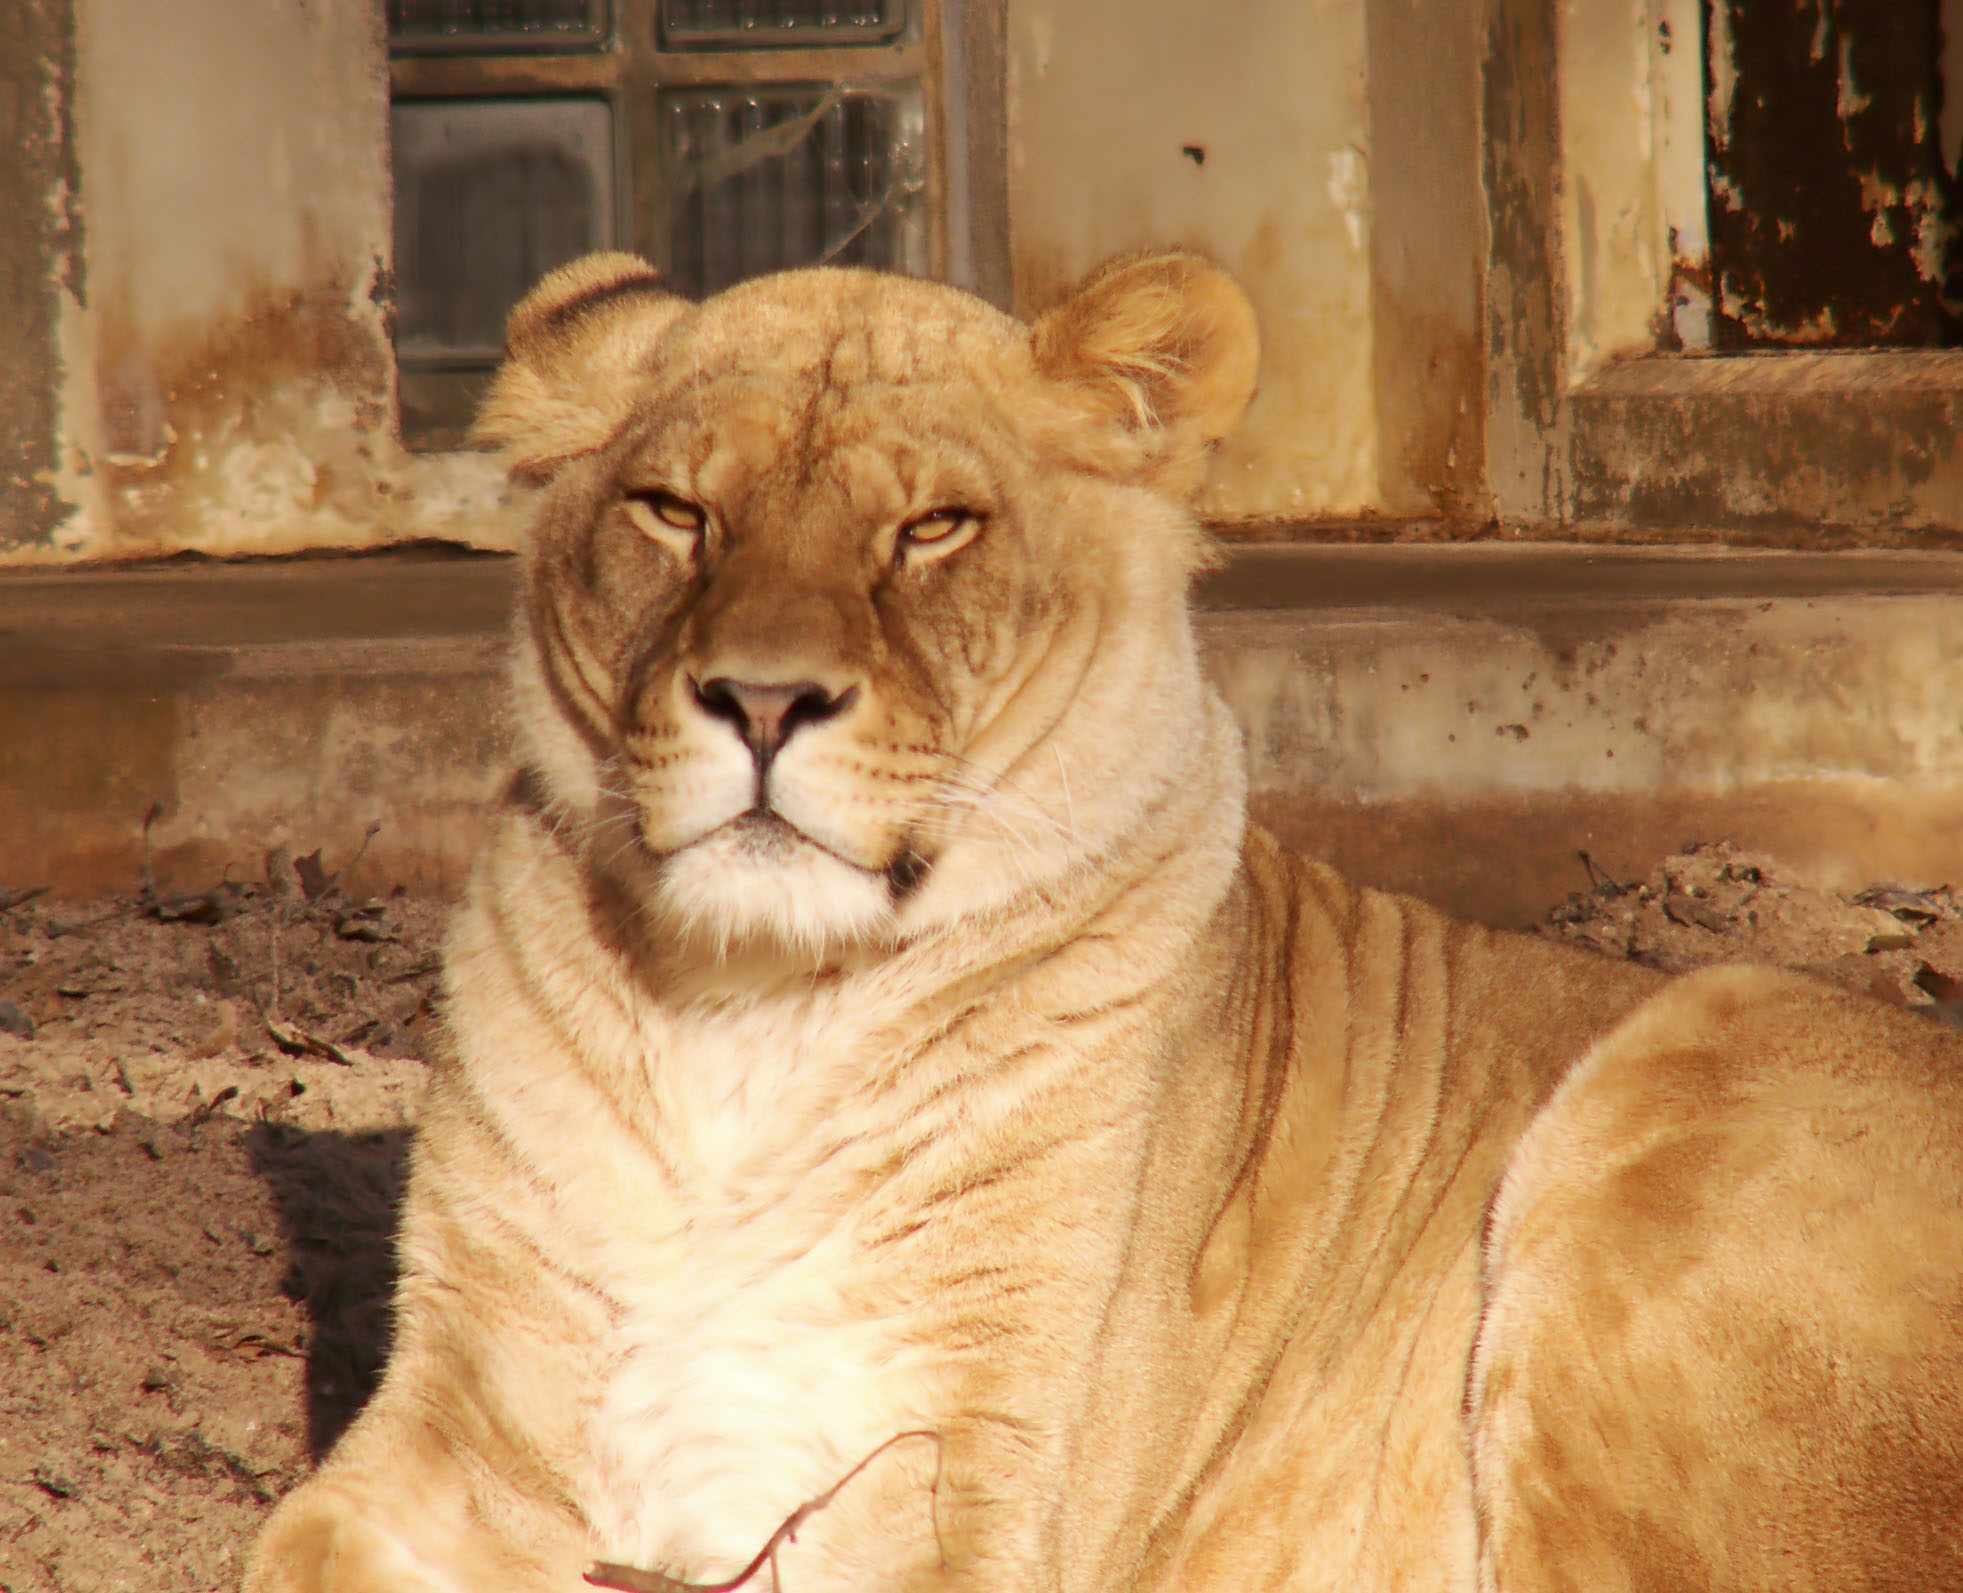
wildlife, zoo, africa, mammal, mane, fauna, lion, whiskers, animals, vertebrate, big cats, exotic animals, cat like mammal, dog breed group